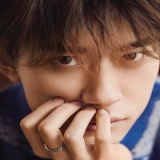
ca sĩ Dịch Dương Thiên Tỉ